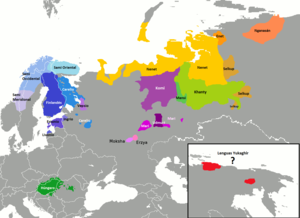
Les langues ouraliennes sont une famille d'une trentaine de langues parlées par à peu près 20 millions de personnes en Europe et en Sibérie. Les langues ouraliennes ayant le plus de locuteurs sont le hongrois, le finnois et l'estonien.